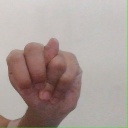
अक्षर: न